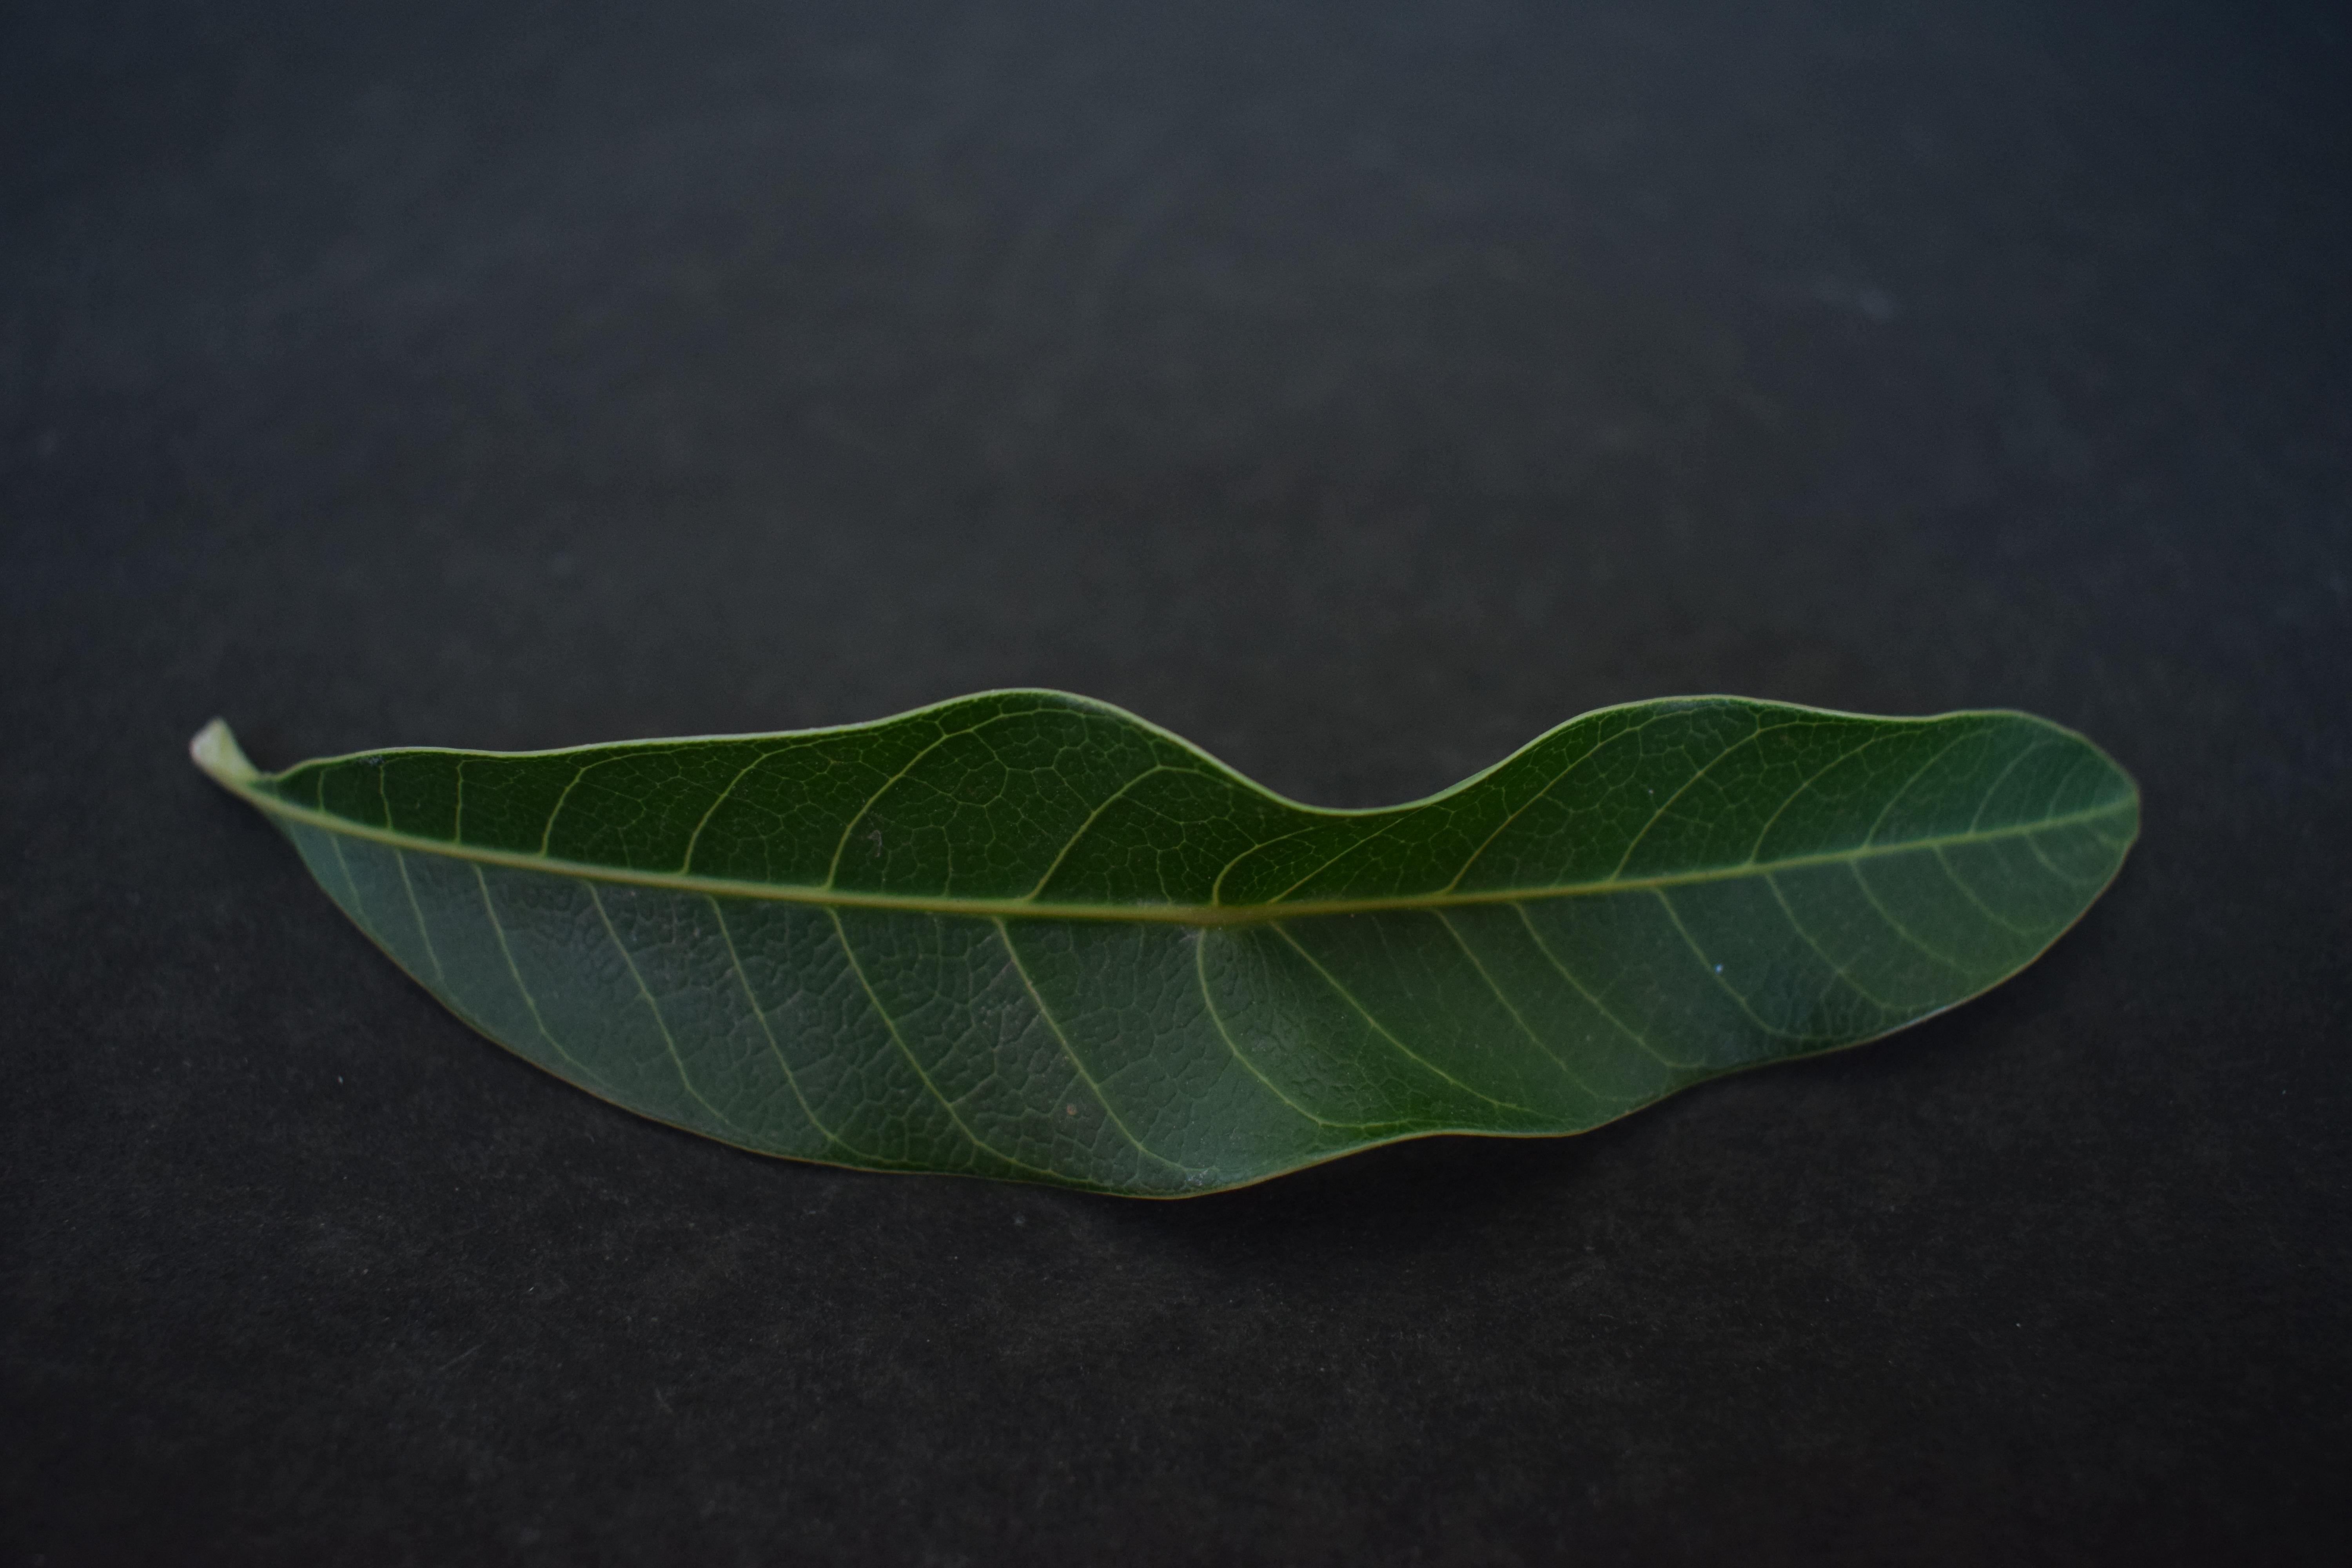
Plant species: Mango